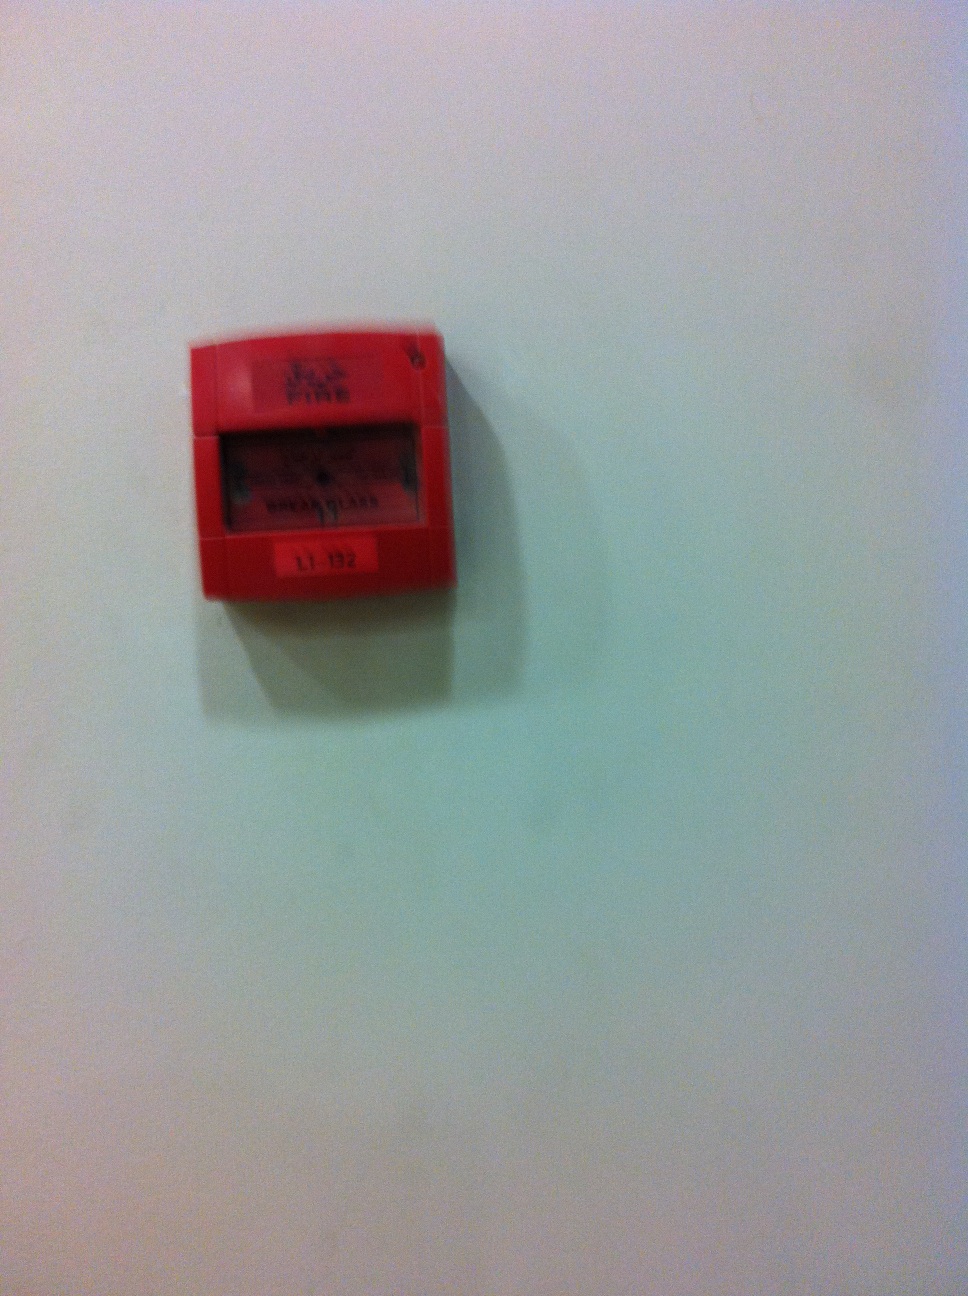Question: What is this?
Answer: fire alarm